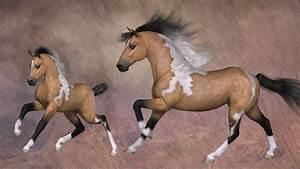
horse